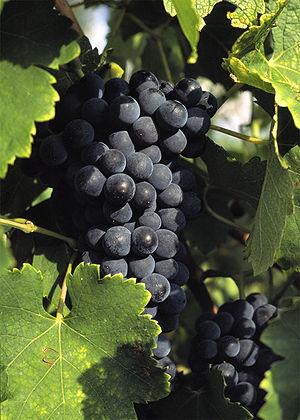
Le fer servadou N ou fer N est un cépage de vigne noir du sud-ouest de la France.
Le gaillac est un vin français d'appellation d'origine contrôlée du vignoble du Sud-Ouest de la France.